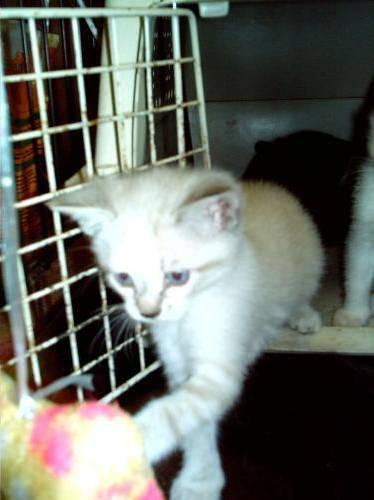
cat